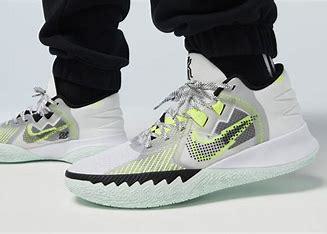
Brand: Nike
Model: Kyrie Flytrap 5